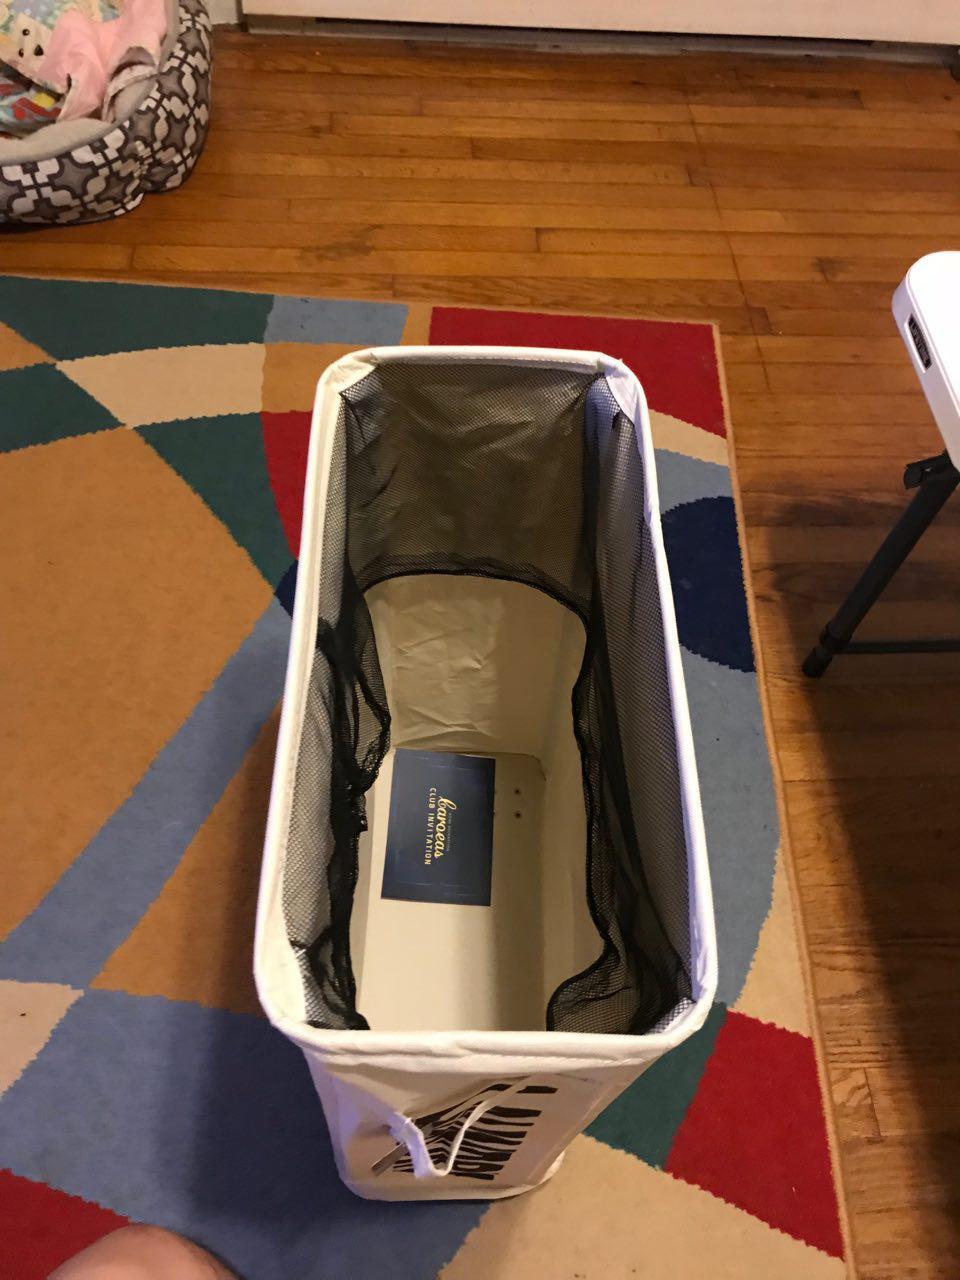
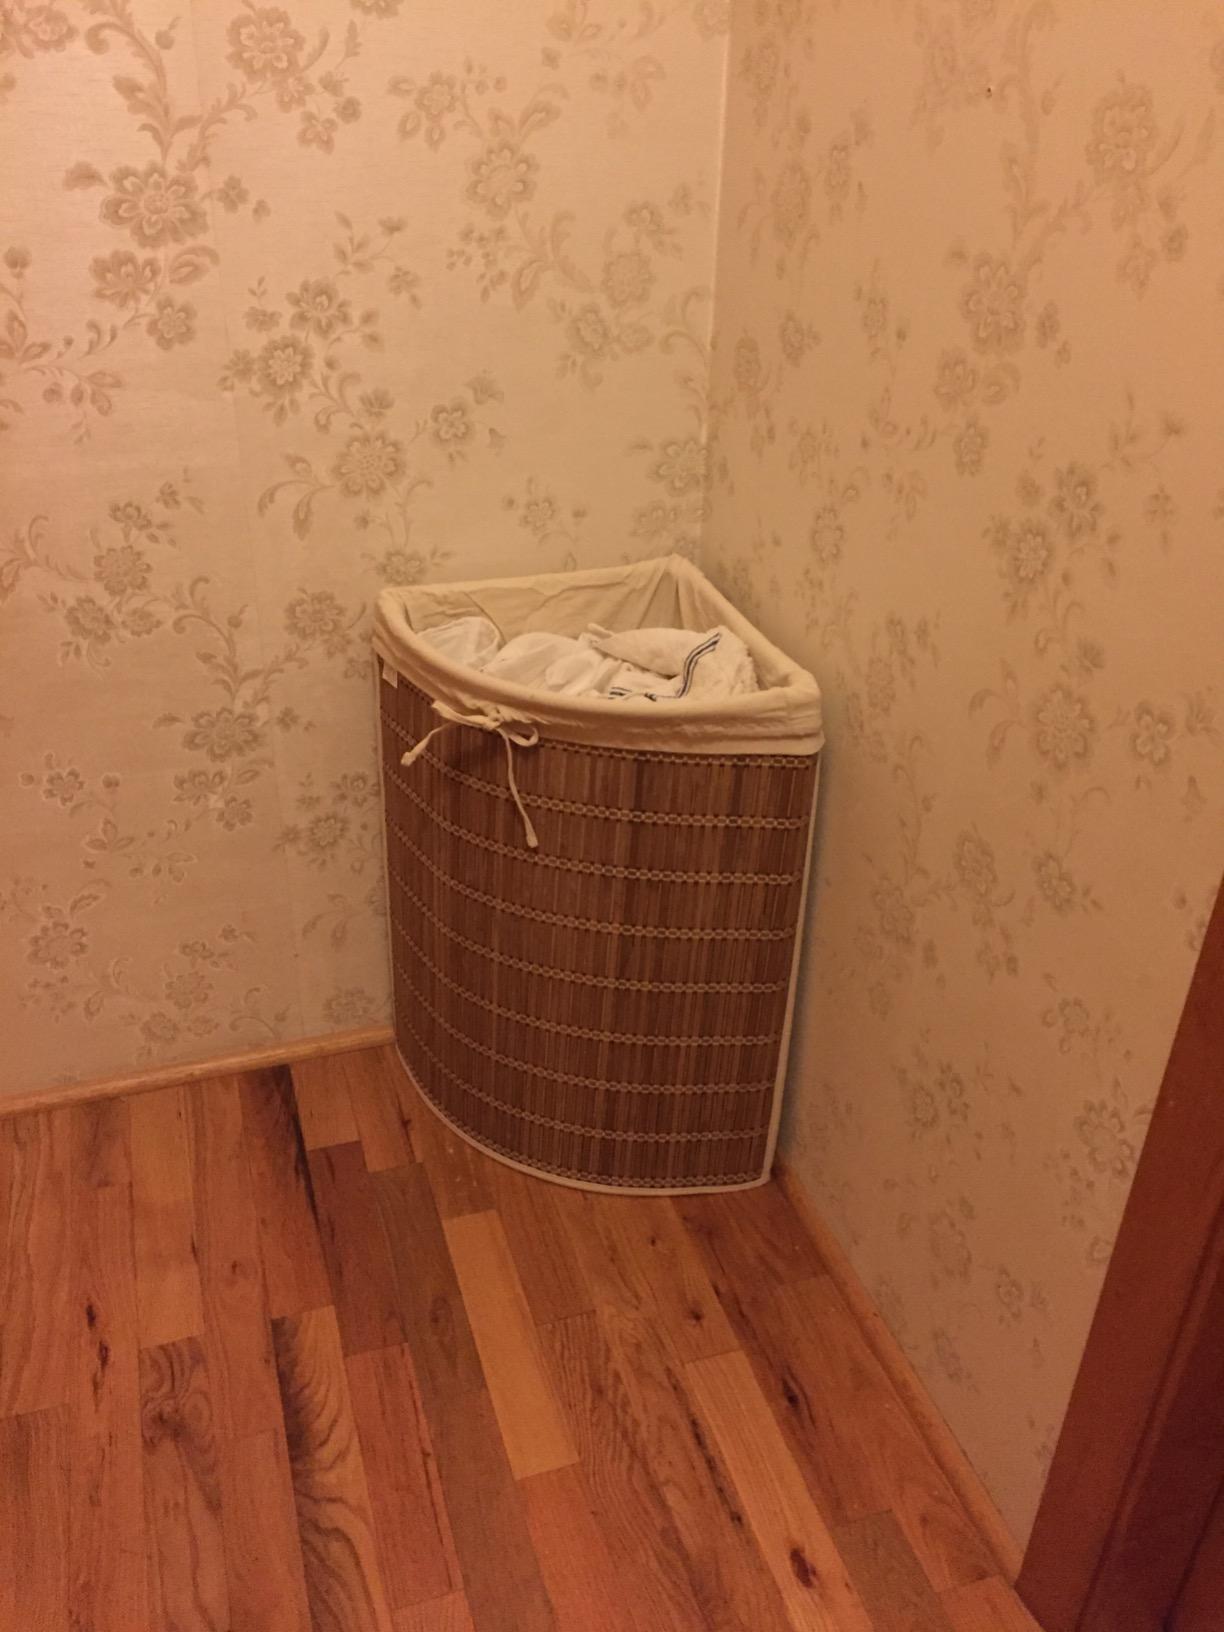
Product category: items_hamper
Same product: no